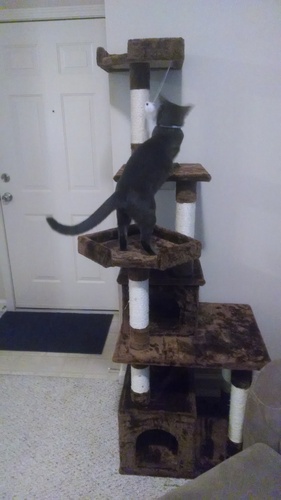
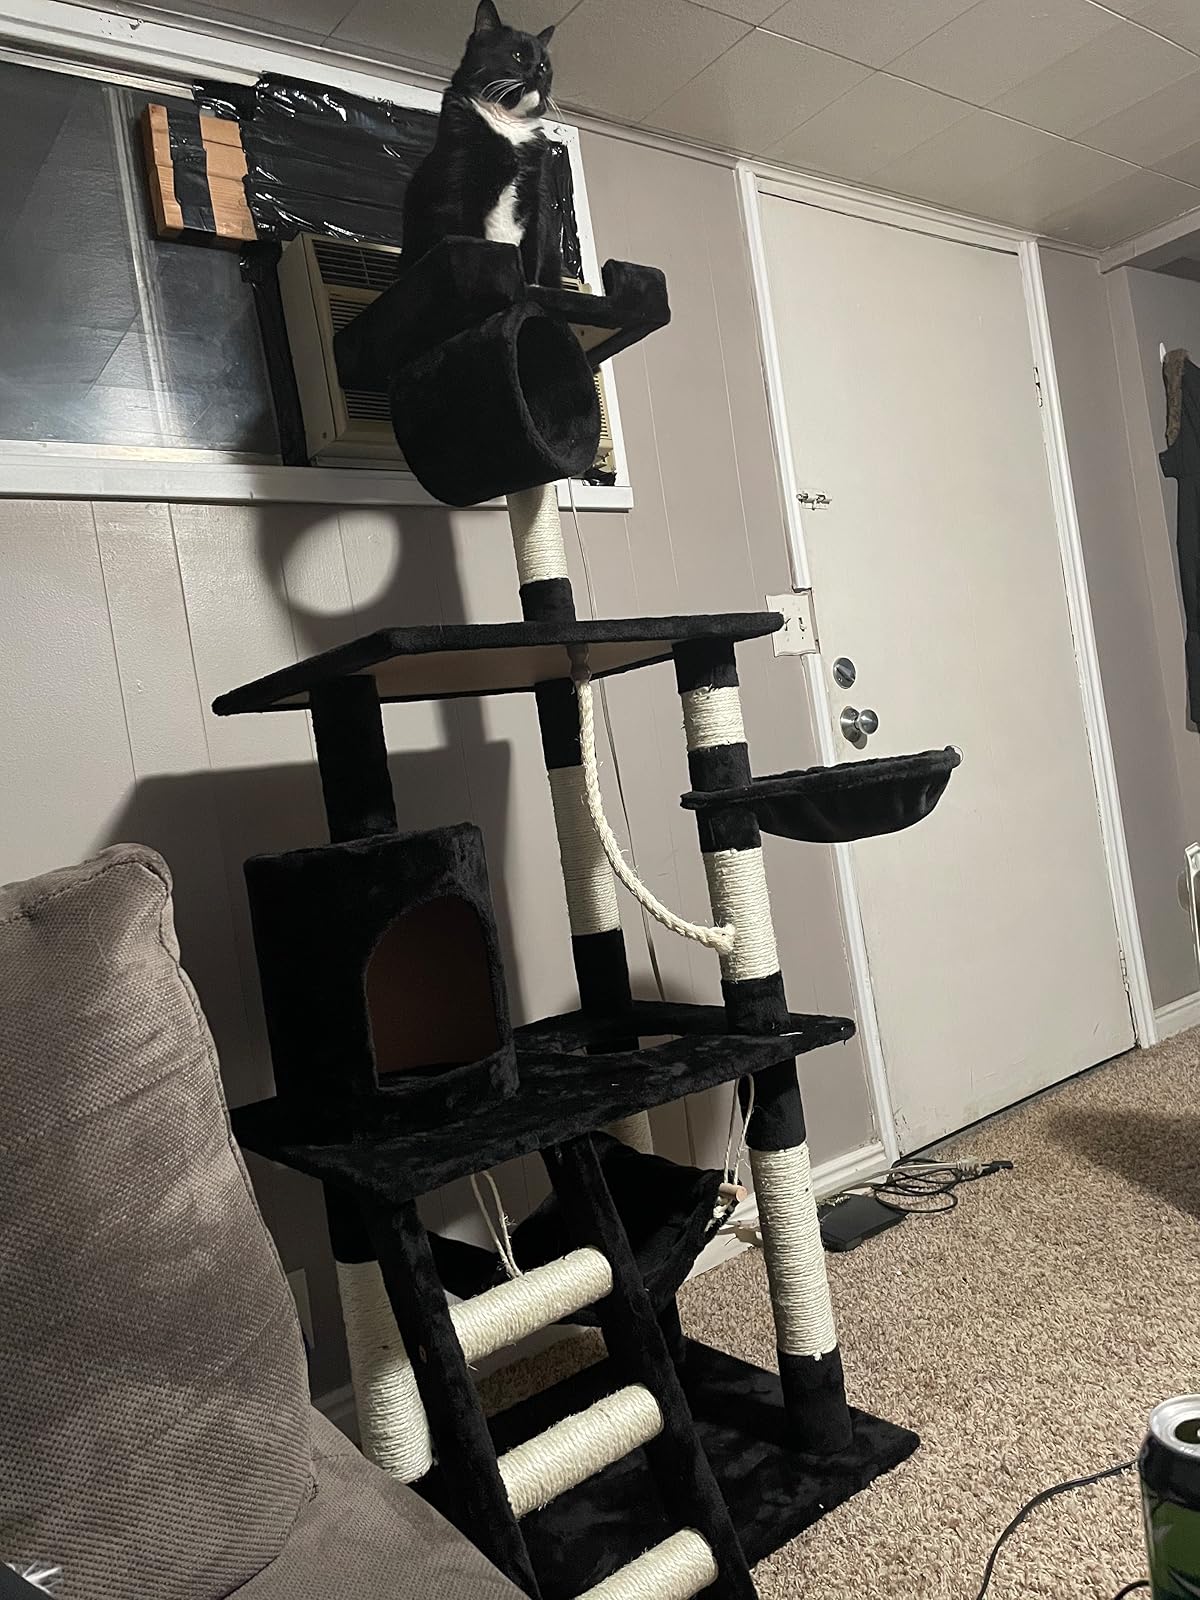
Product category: items_cat tree
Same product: no